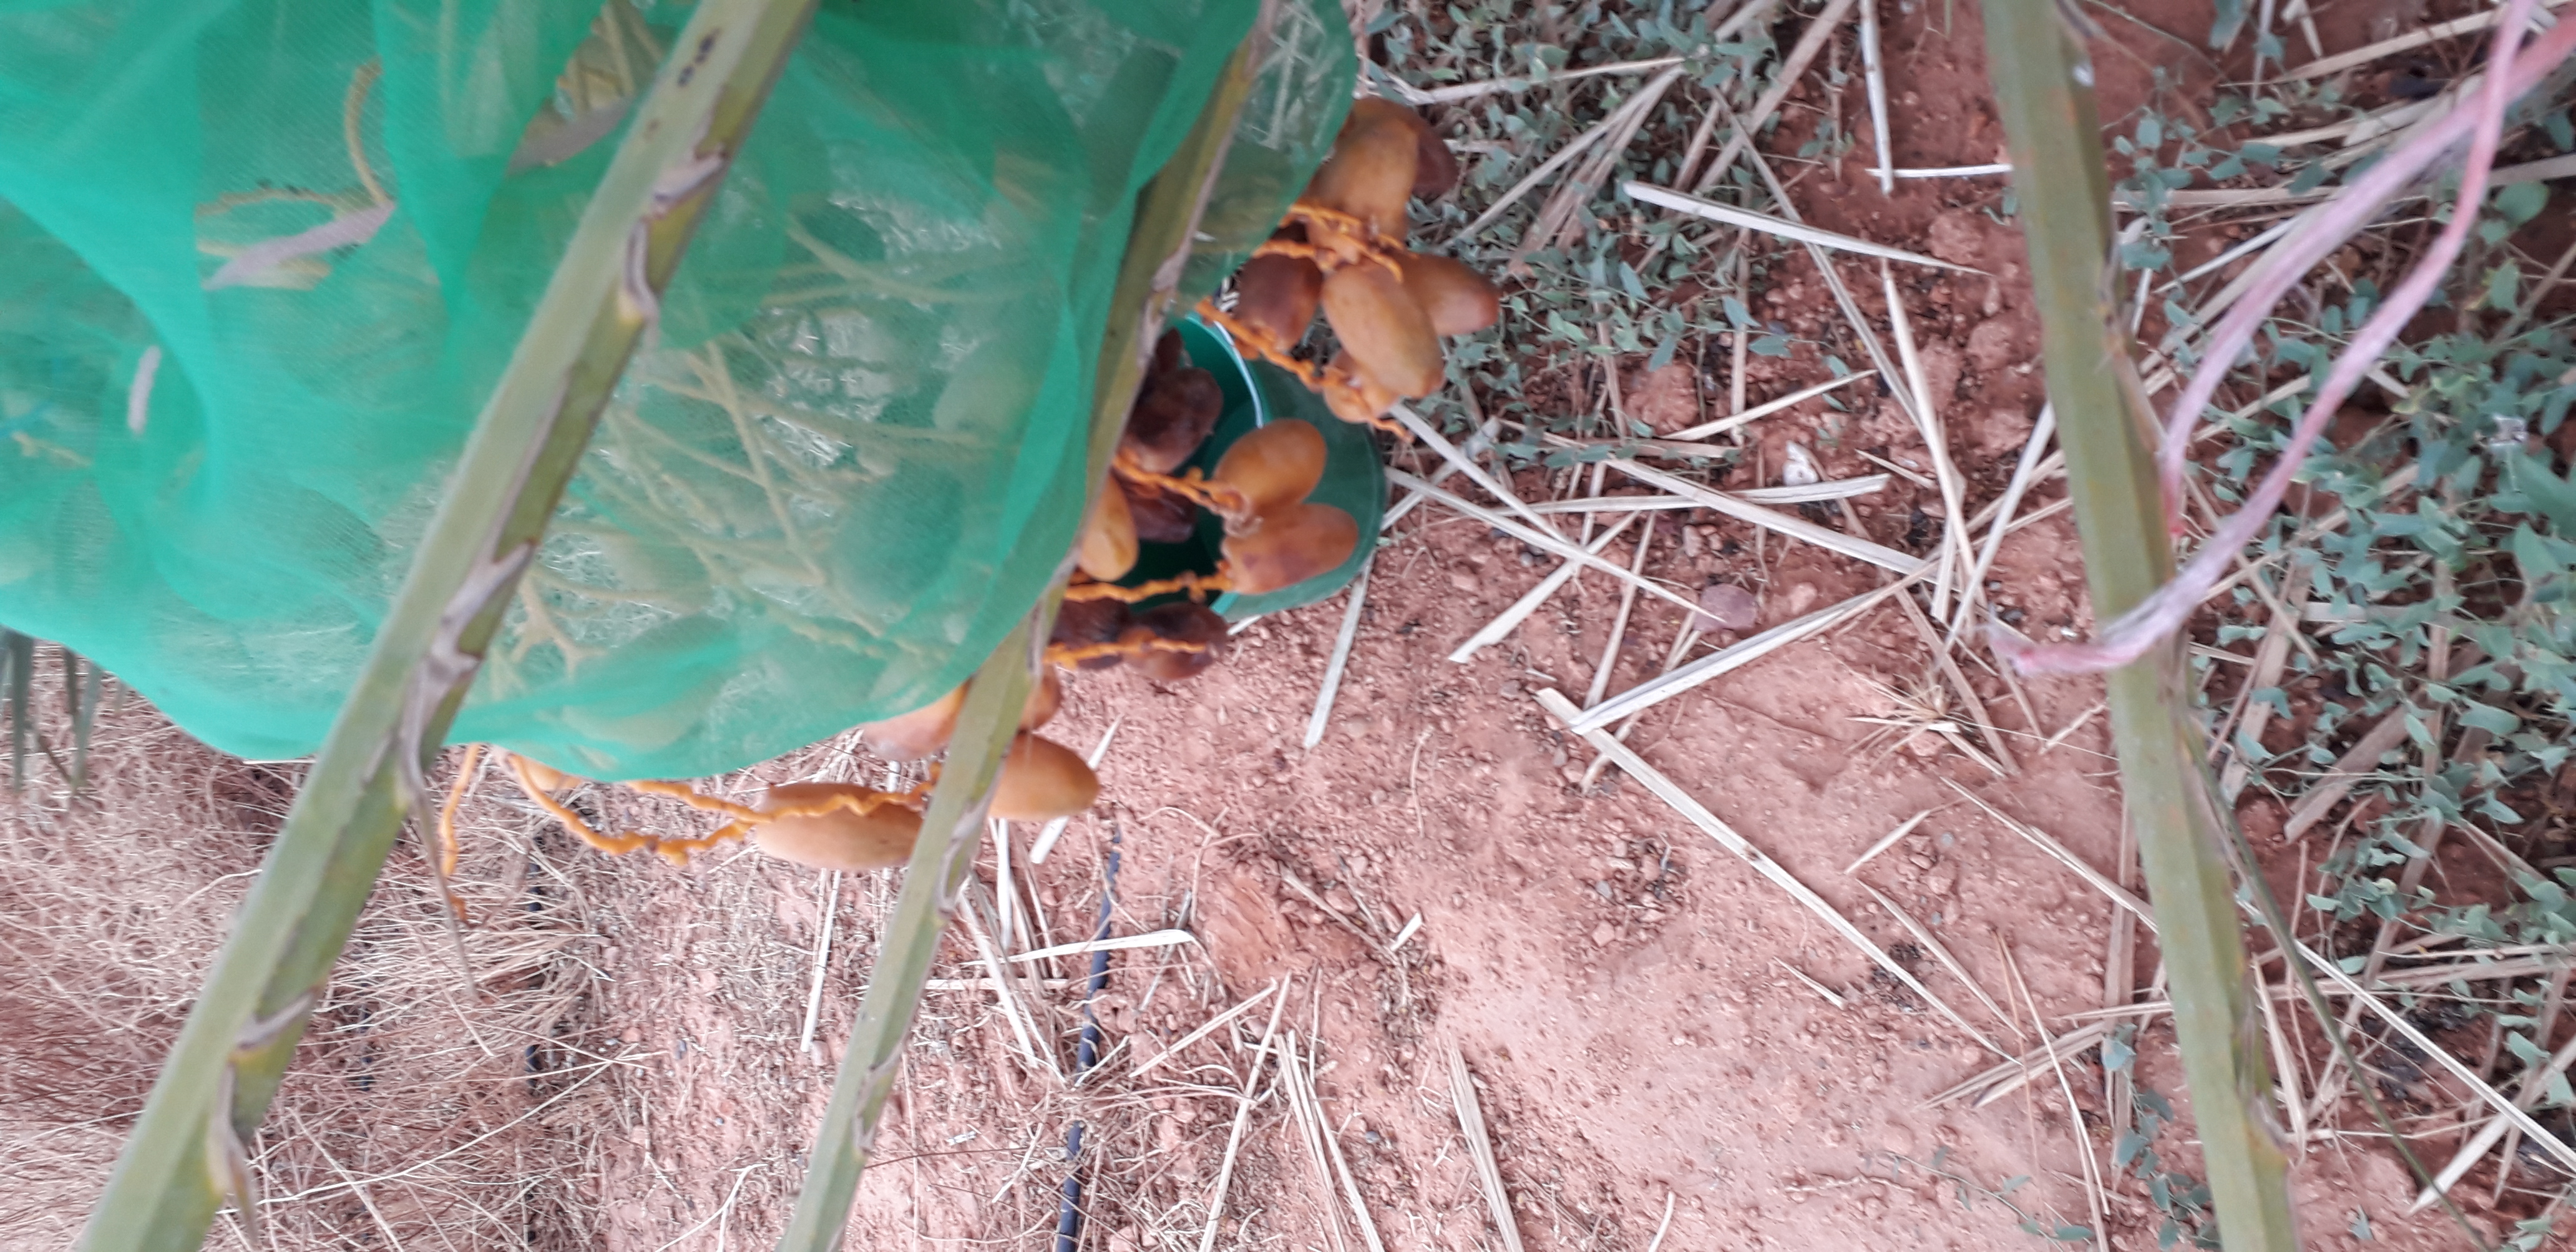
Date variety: Boumajhoul